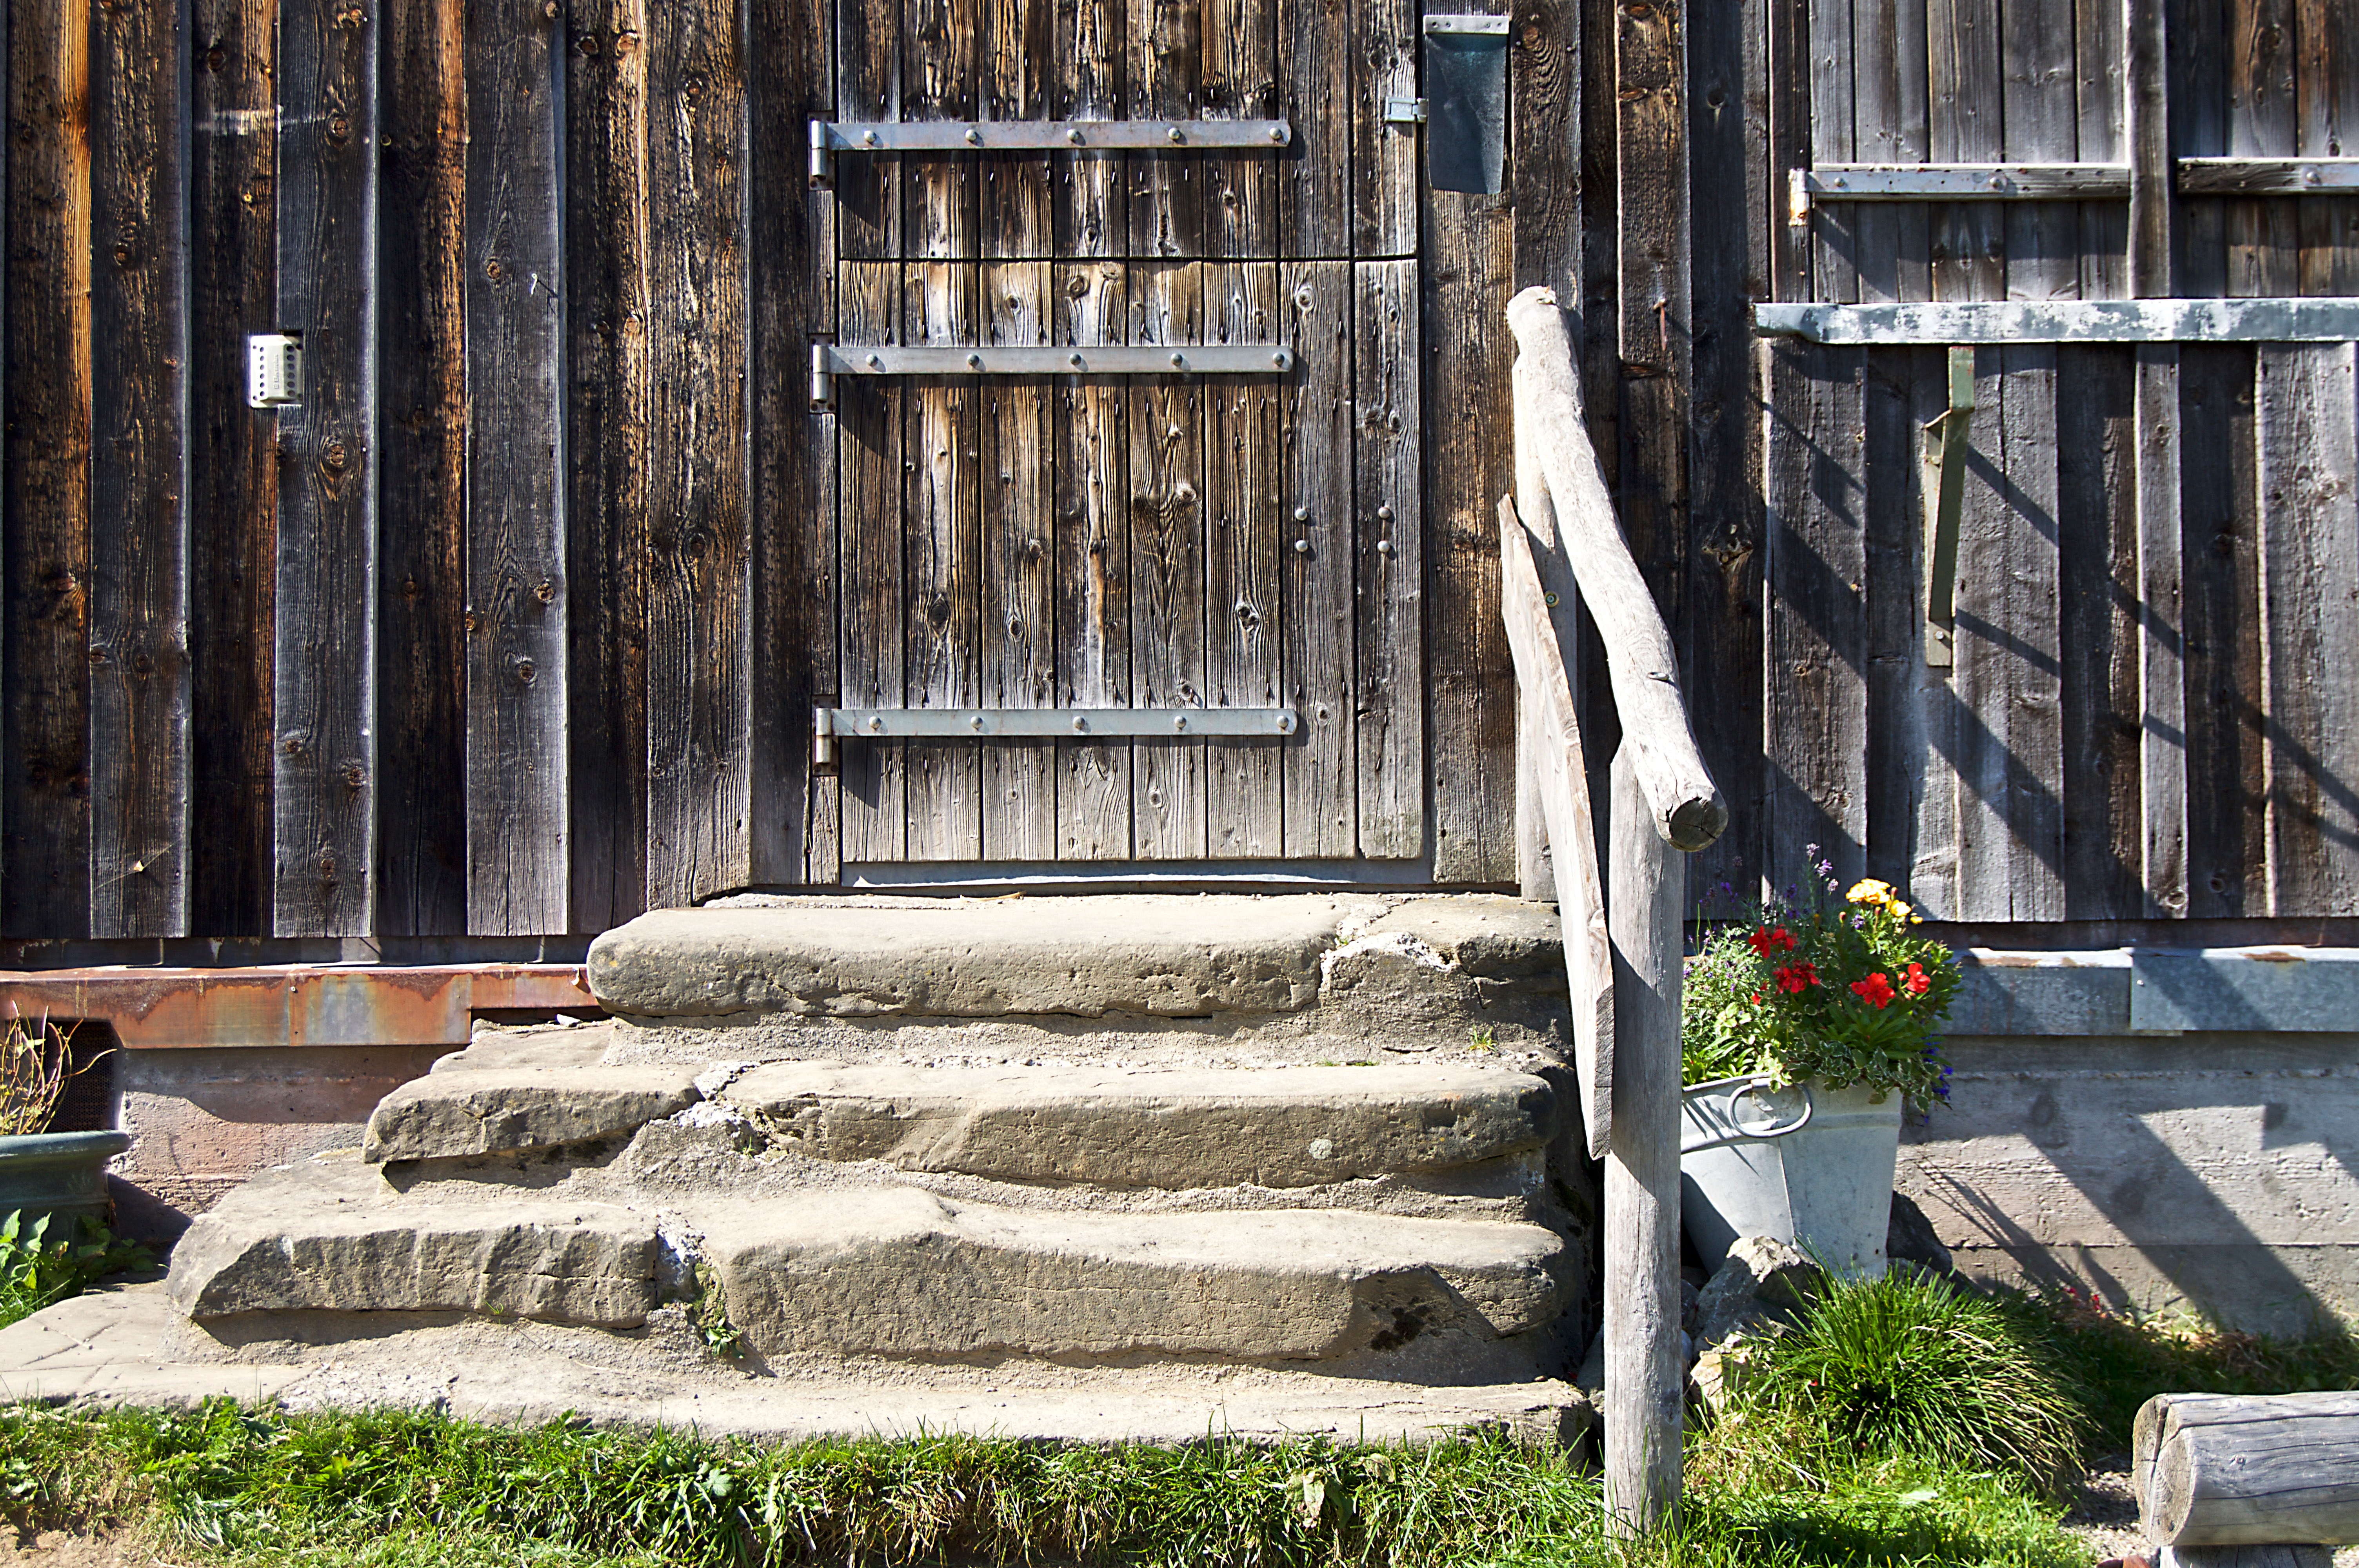
nature, forest, wood, house, home, wall, hut, railing, hike, rest, leisure, stairs, break, log cabin, input, recovery, bike ride, mountain hiking, planters, allg u, uninhabited, einkehr, mountainbike tour, rest pause, urban area